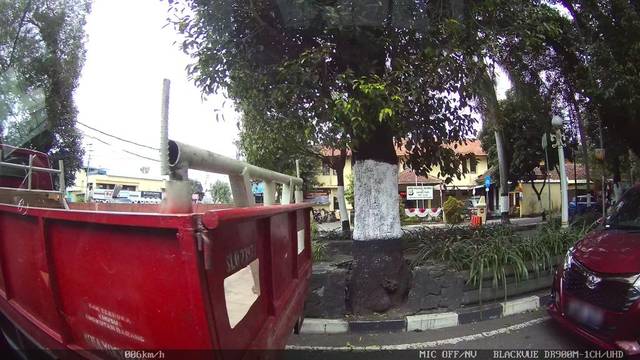
Region: Indonesia
Coordinates: -7.788, 110.378